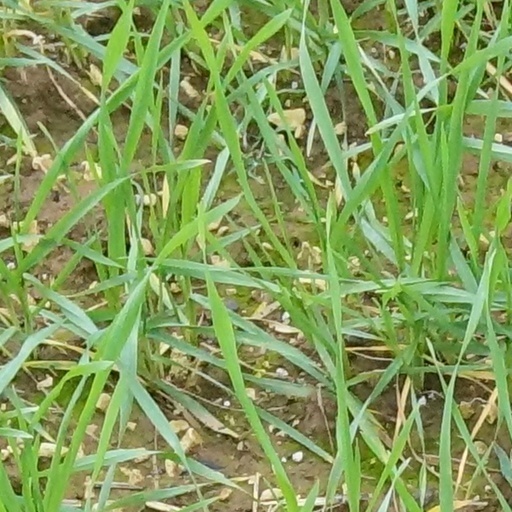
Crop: wheat